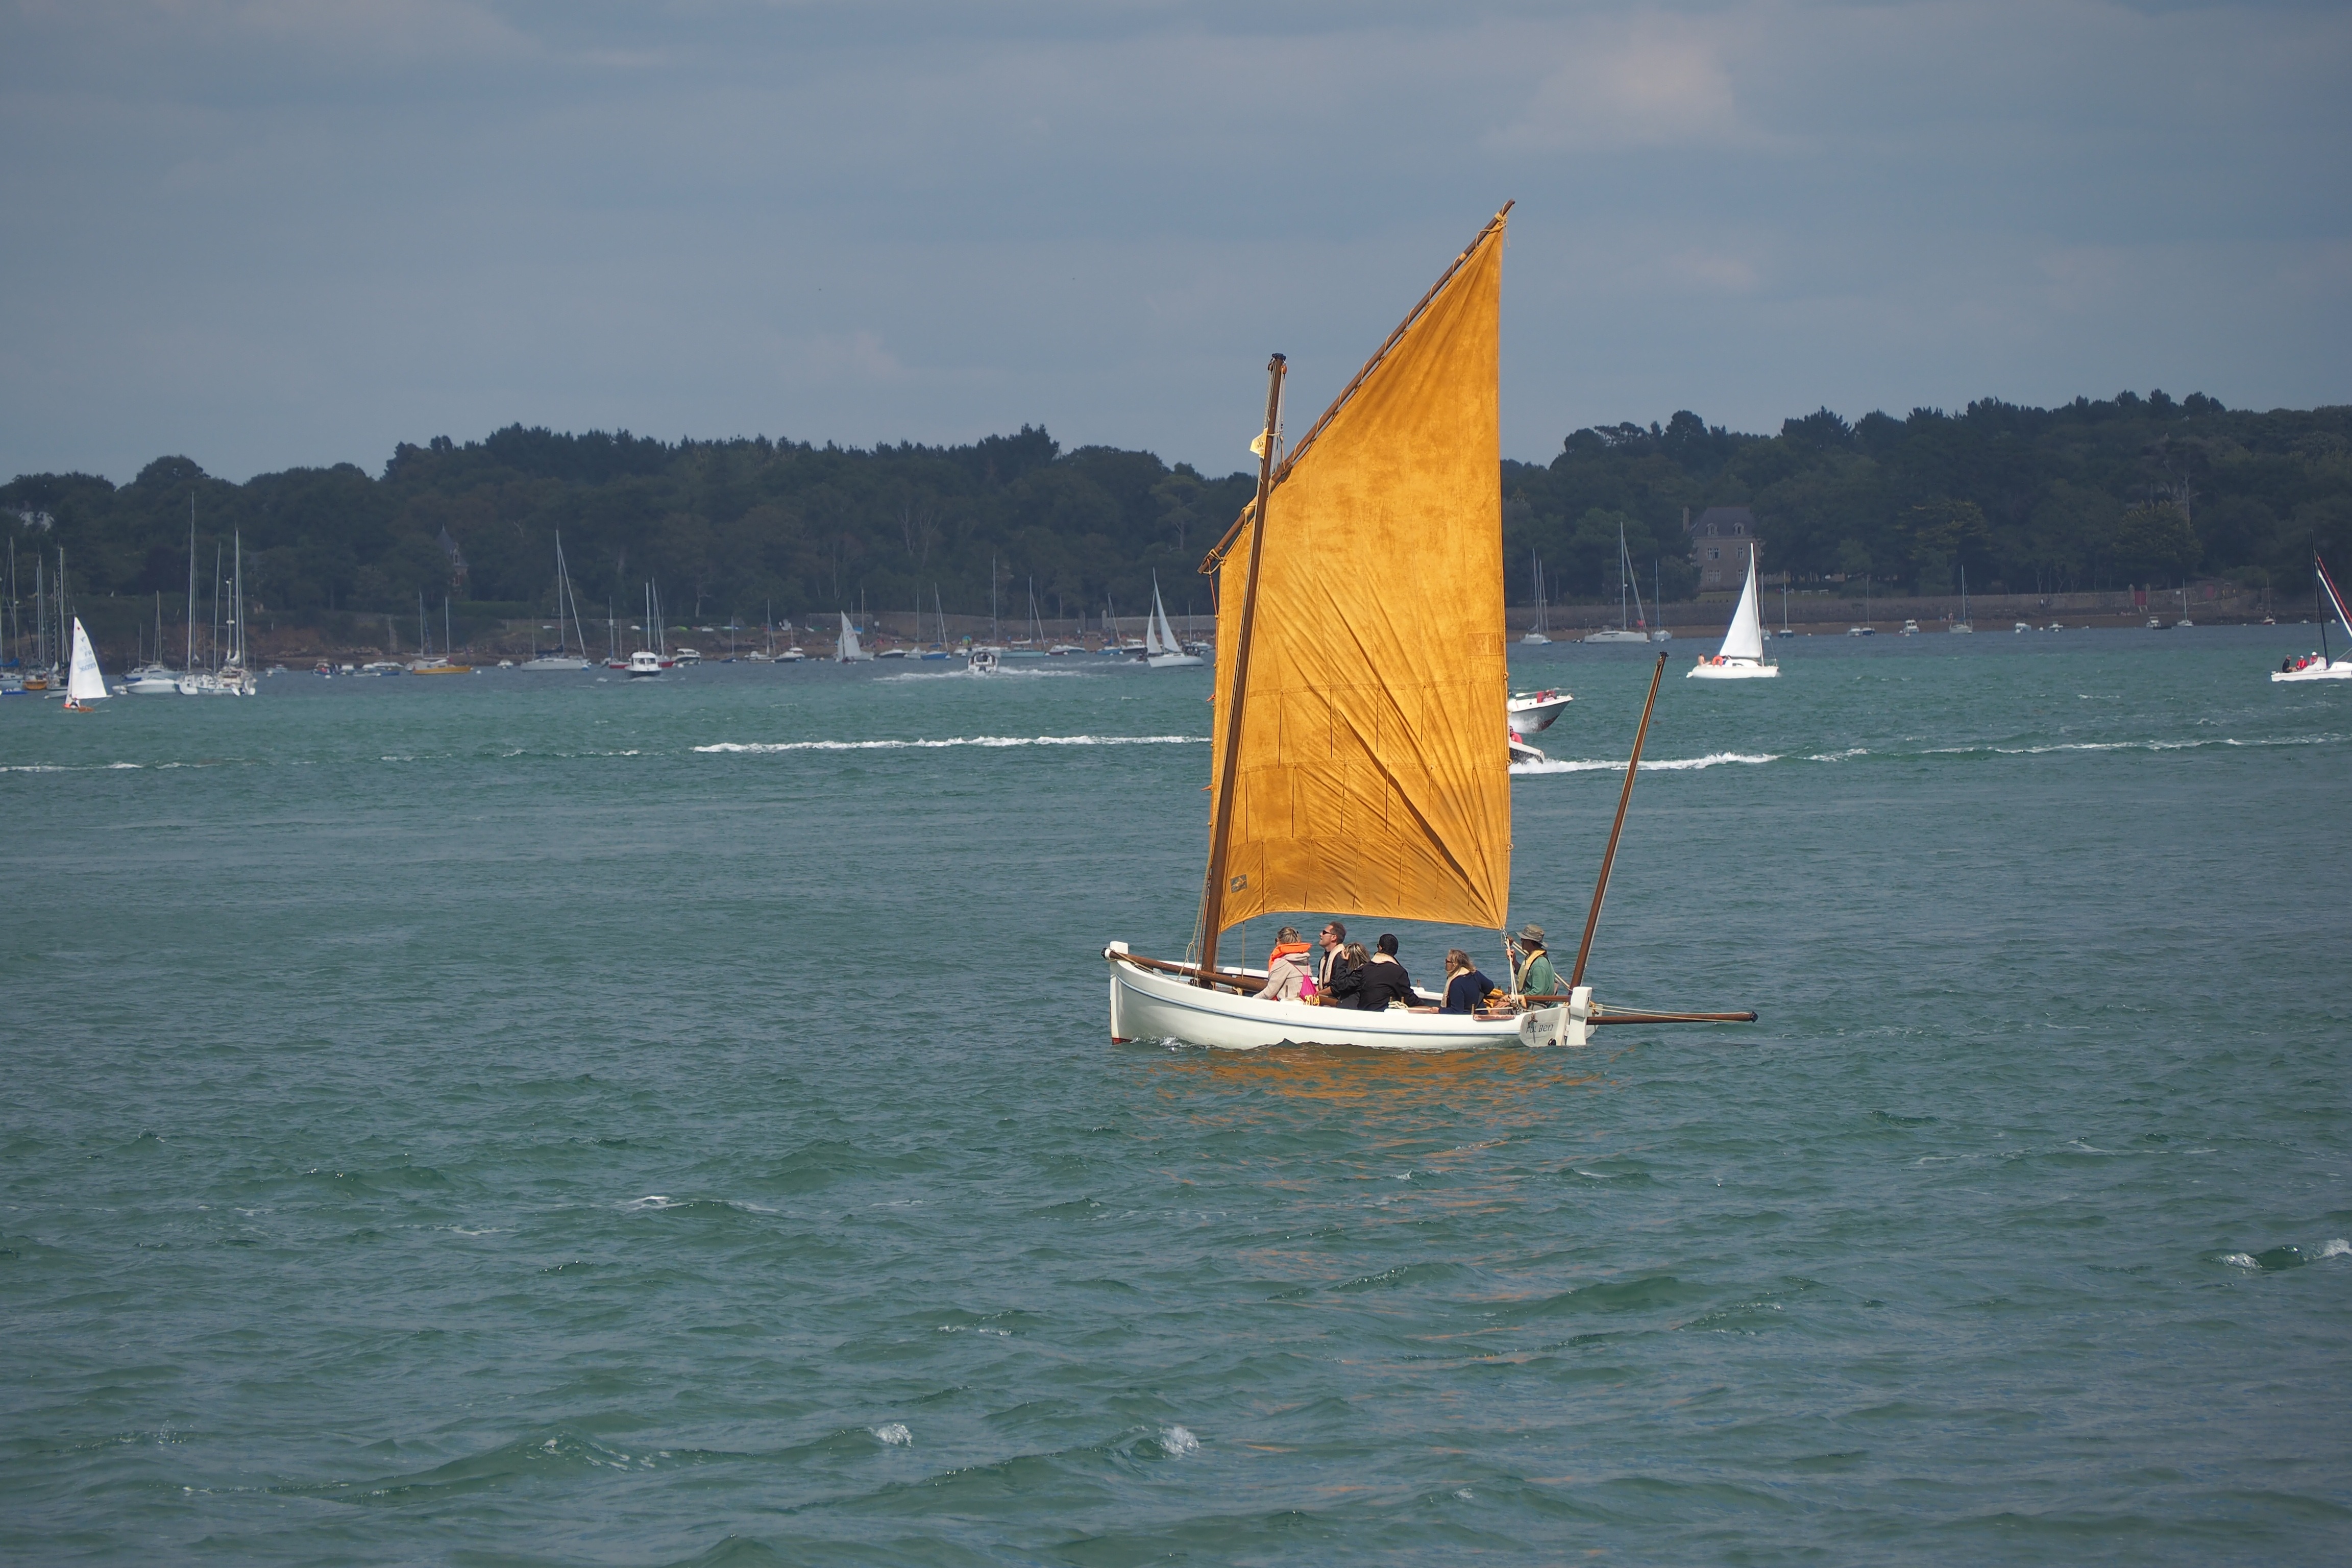
sea, coast, rope, boat, ship, vehicle, mast, sailing, rigging, color, bay, blue, sailboat, sports, boats, sail, maritime, watercraft, schooner, marin, sailing ship, browse, dinghy, windsports, dinghy sailing